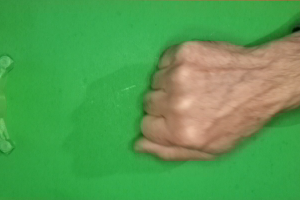
Label: rock